The Striker

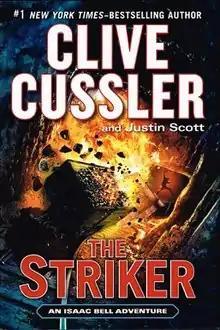
First edition (US)

The Striker is an Isaac Bell adventure novel, the sixth in that series. The hardcover edition was released March 6, 2013. Other editions were released on different dates.